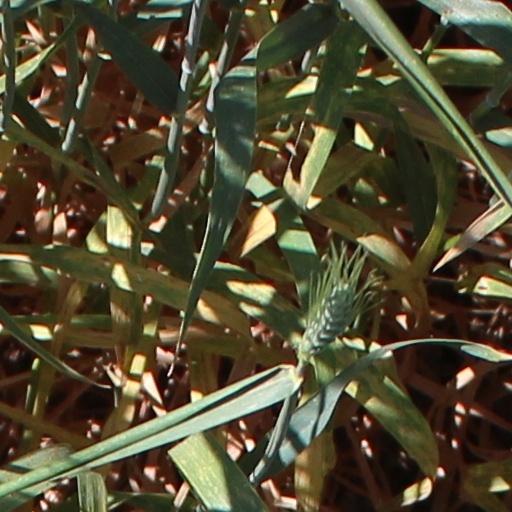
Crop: wheat